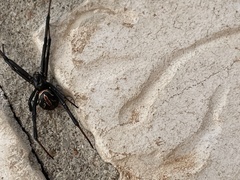
Species: Lactrodectus_hesperus